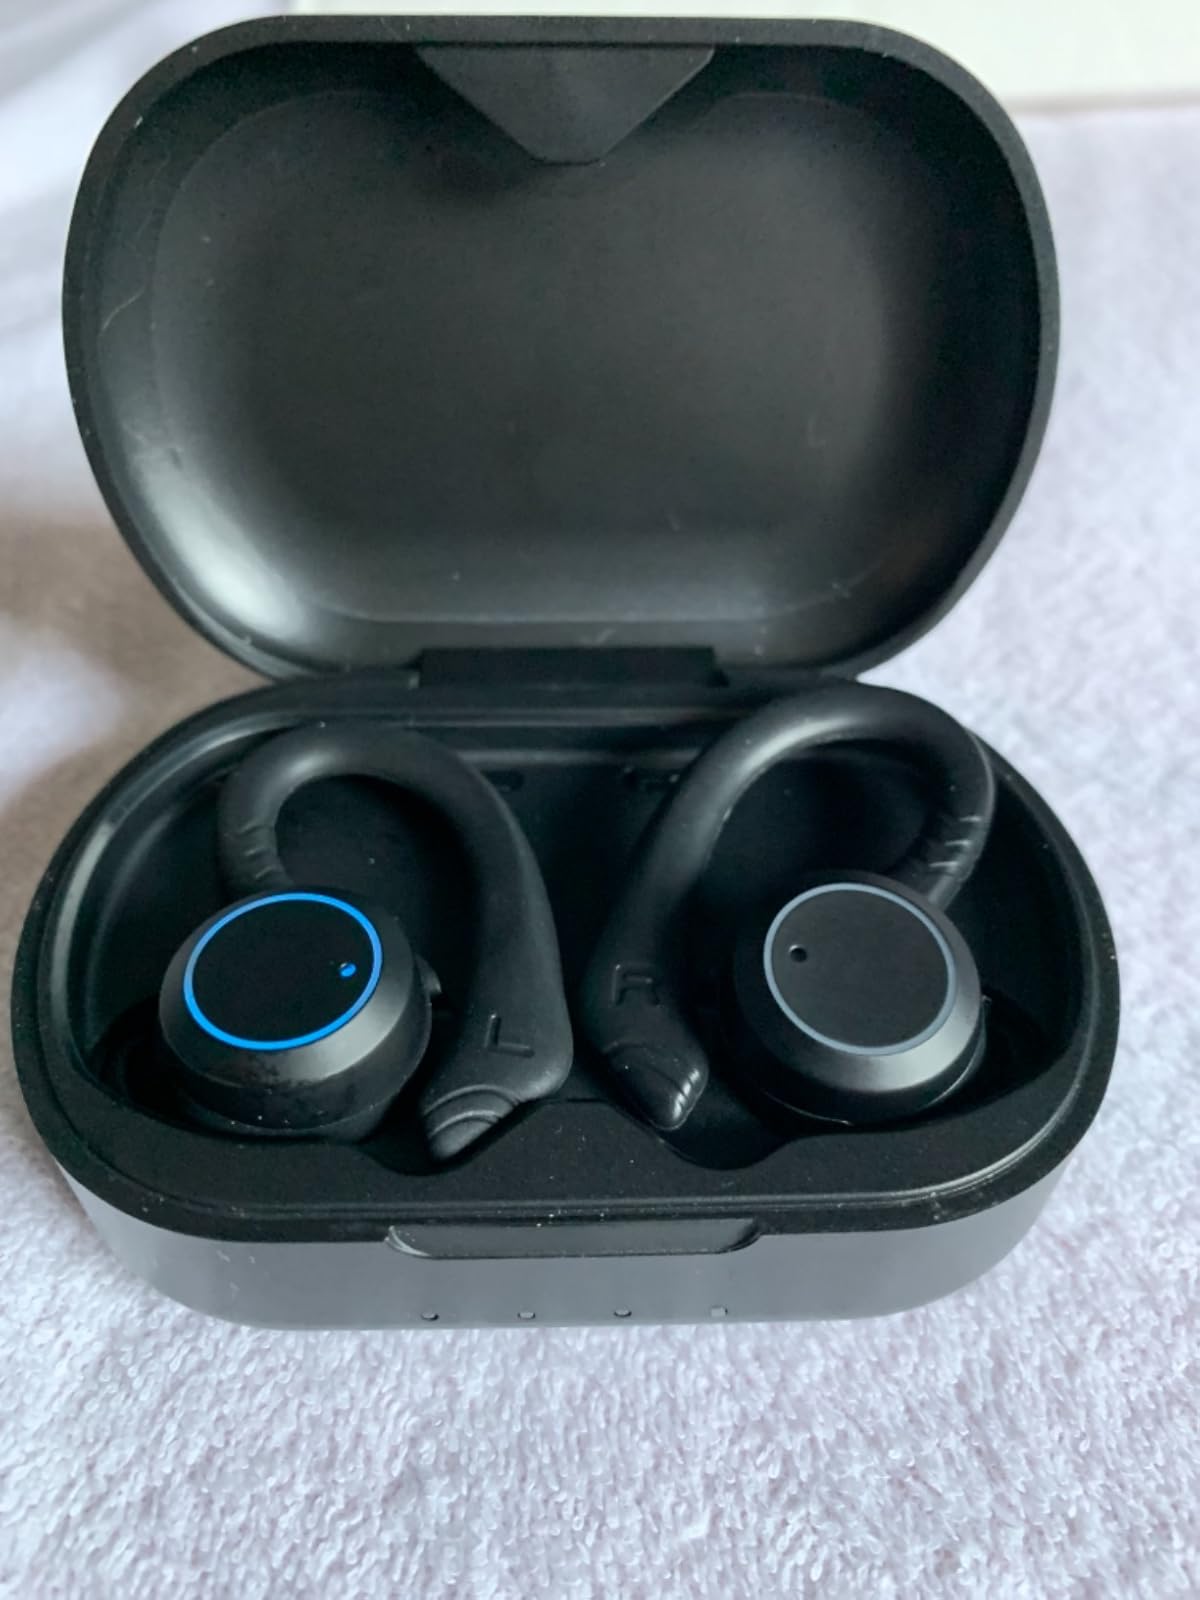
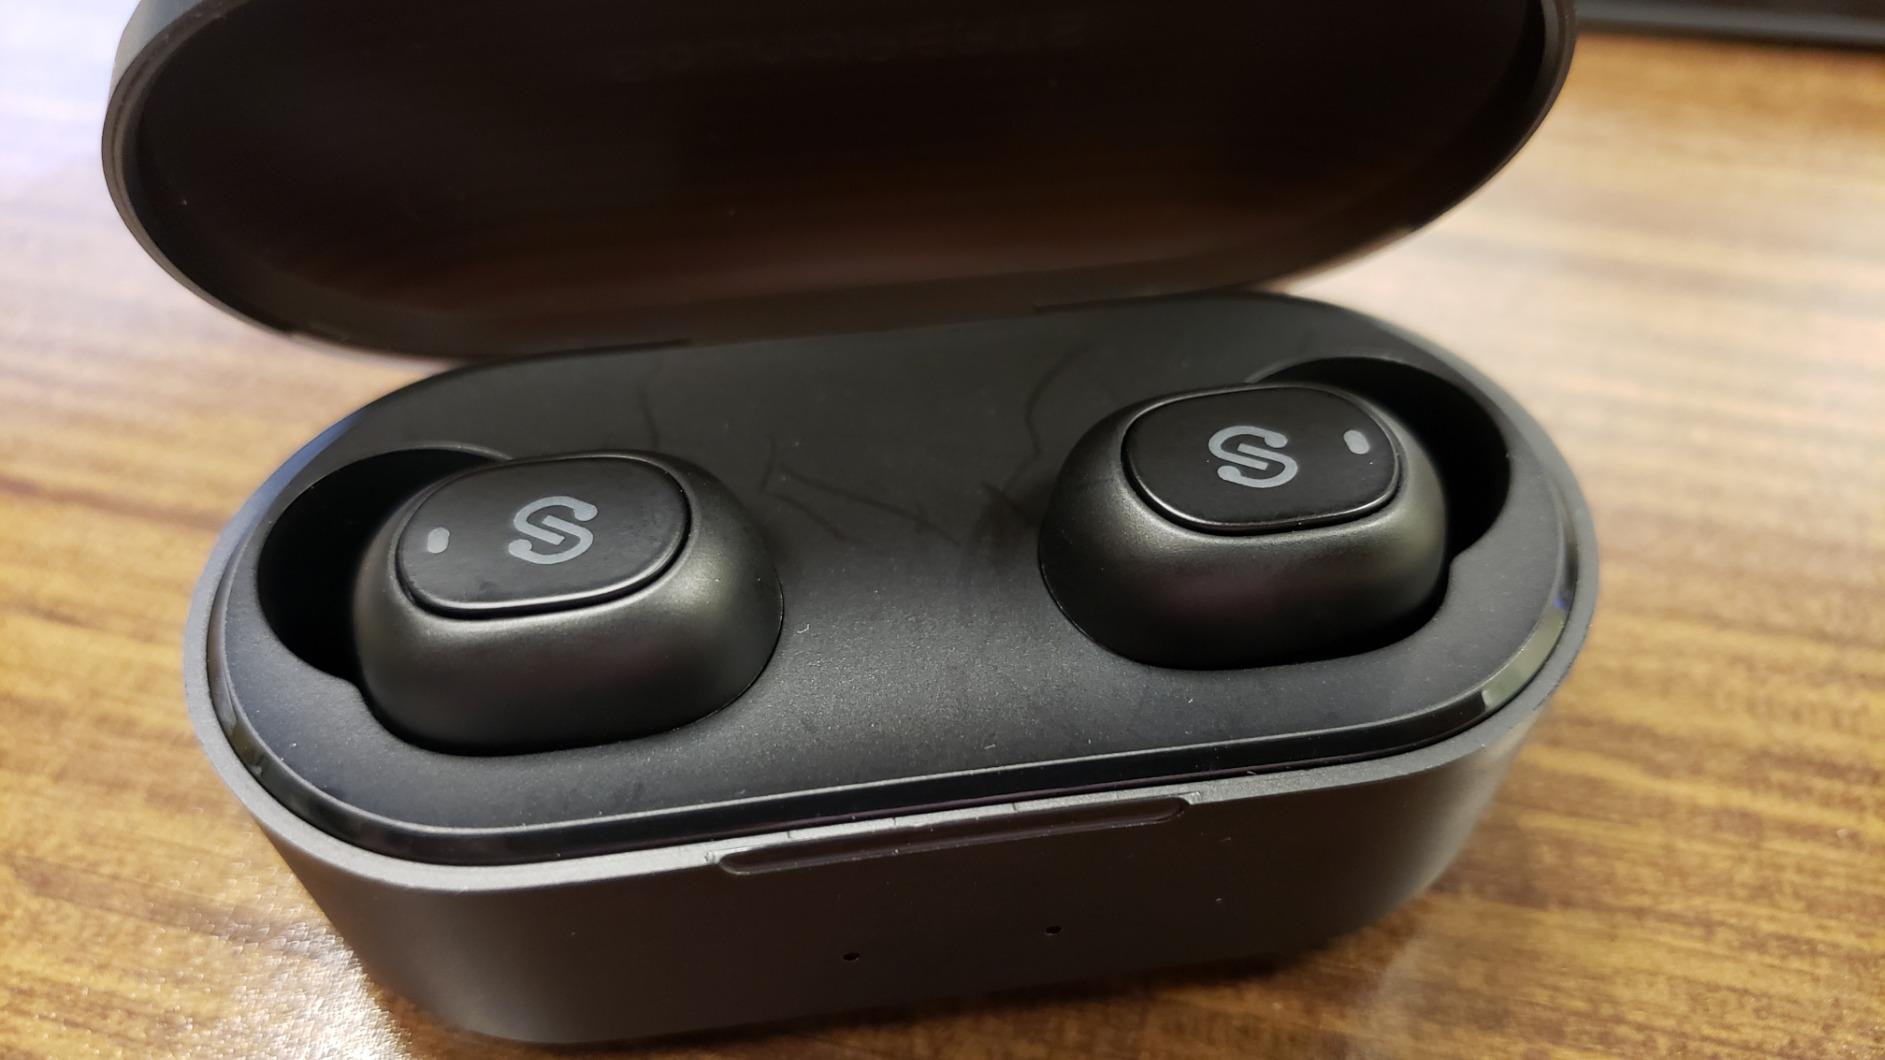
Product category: earbuds
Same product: no